Spa Green Estate

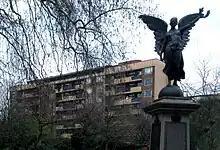
Wells House from Spa Green Park

Spa Green Estate between Rosebery Avenue and St John St in Clerkenwell, London EC1, England, is the most complete post-war realisation of a 1930s radical plan for social regeneration through Modernist architecture. Conceived as public housing, it is now a mixed community of private owners and council tenants, run by a resident-elected management organization. In 1998 this work by the architect Berthold Lubetkin received a Grade II* listing for its architectural significance, and the major 2008 restoration brought back the original colour scheme, which recalls Lubetkin's contacts with Russian Constructivism.